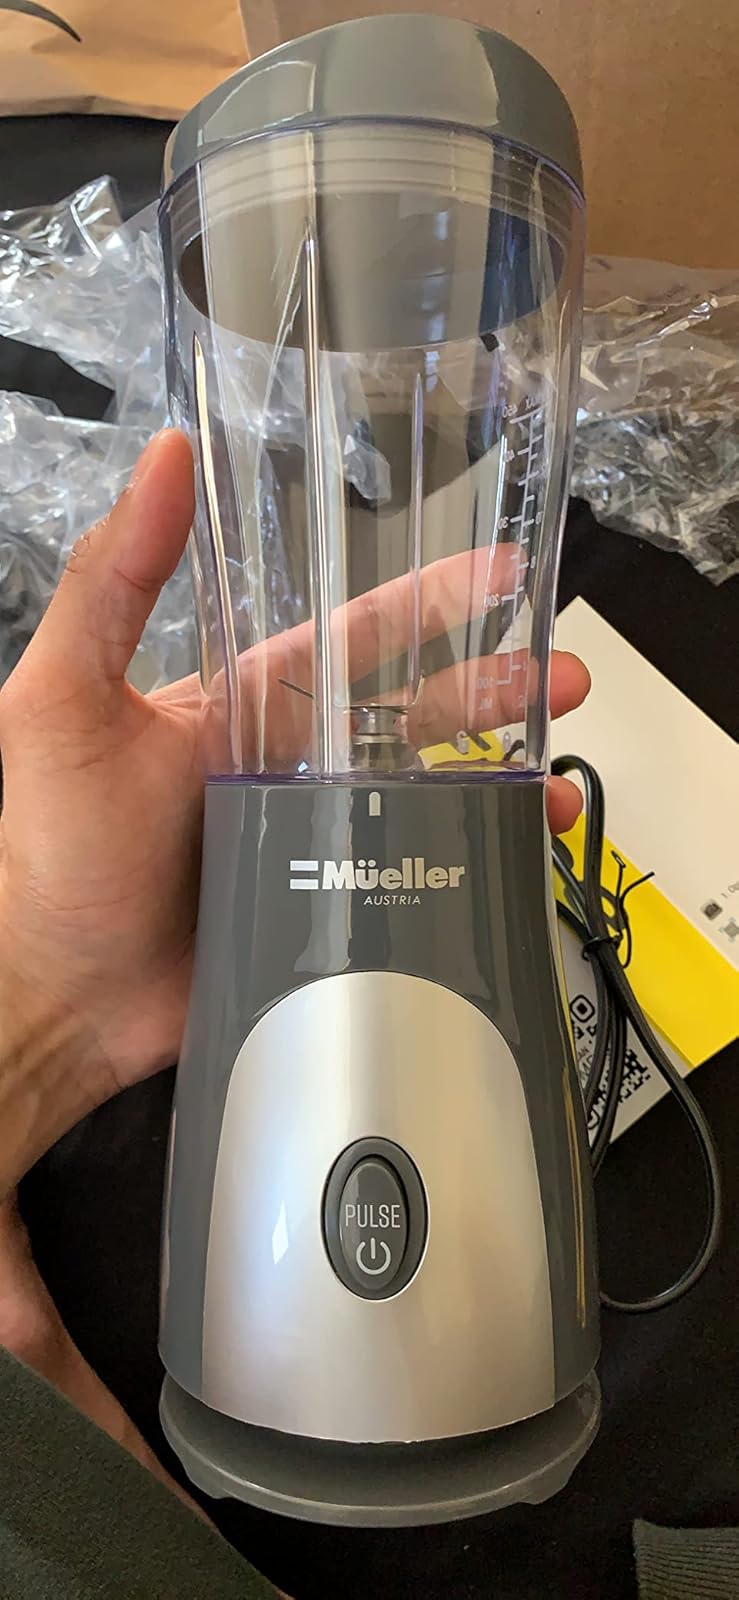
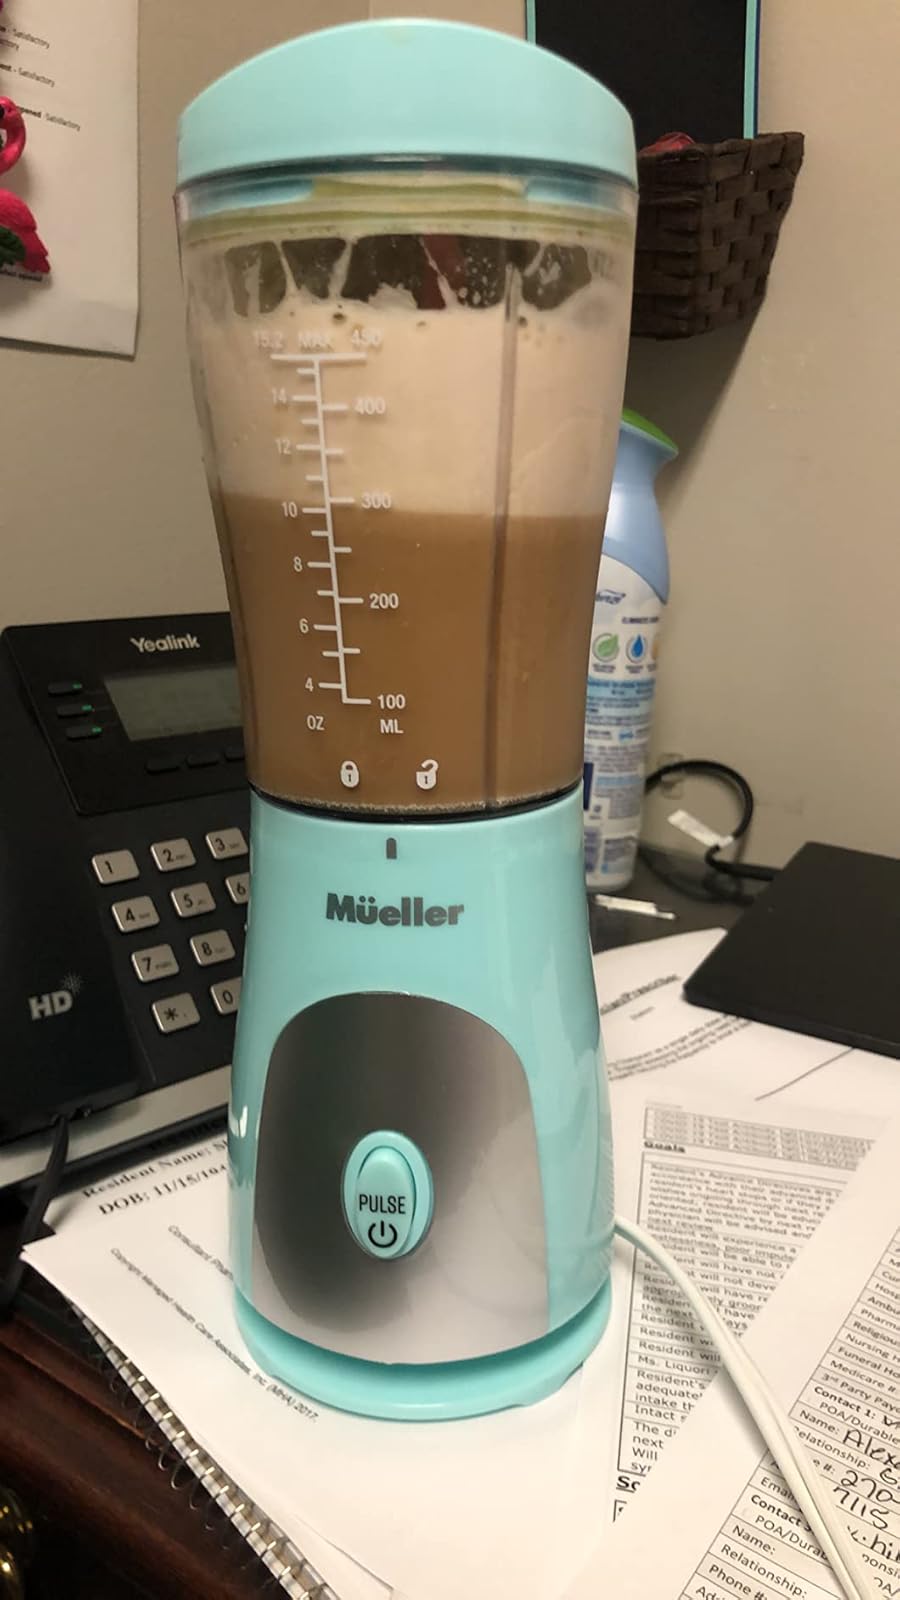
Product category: items_blender
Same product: no